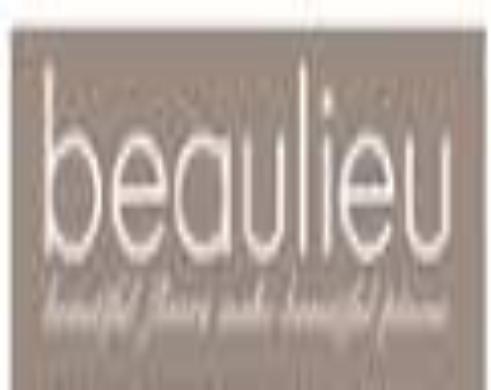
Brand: Beaulieu
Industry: Food